Uniforms and insignia of the Kriegsmarine

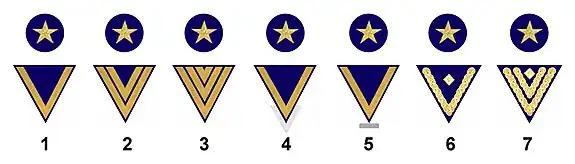
The rating path of a German seaman in the rate of boatswain ("Bootsmann")

The Kriegsmarine was the navy of Nazi Germany prior to and during World War II. Kriegsmarine uniform design followed that of the preexisting Reichsmarine, itself based on that of the First World War Kaiserliche Marine. Kriegsmarine styles of uniform and insignia had many features in common with those of other European navies, all derived from the British Royal Navy of the 19th century, such as officers' frock coats, sleeve braid, and the "sailor suit" uniform for enlisted personnel and petty officers.